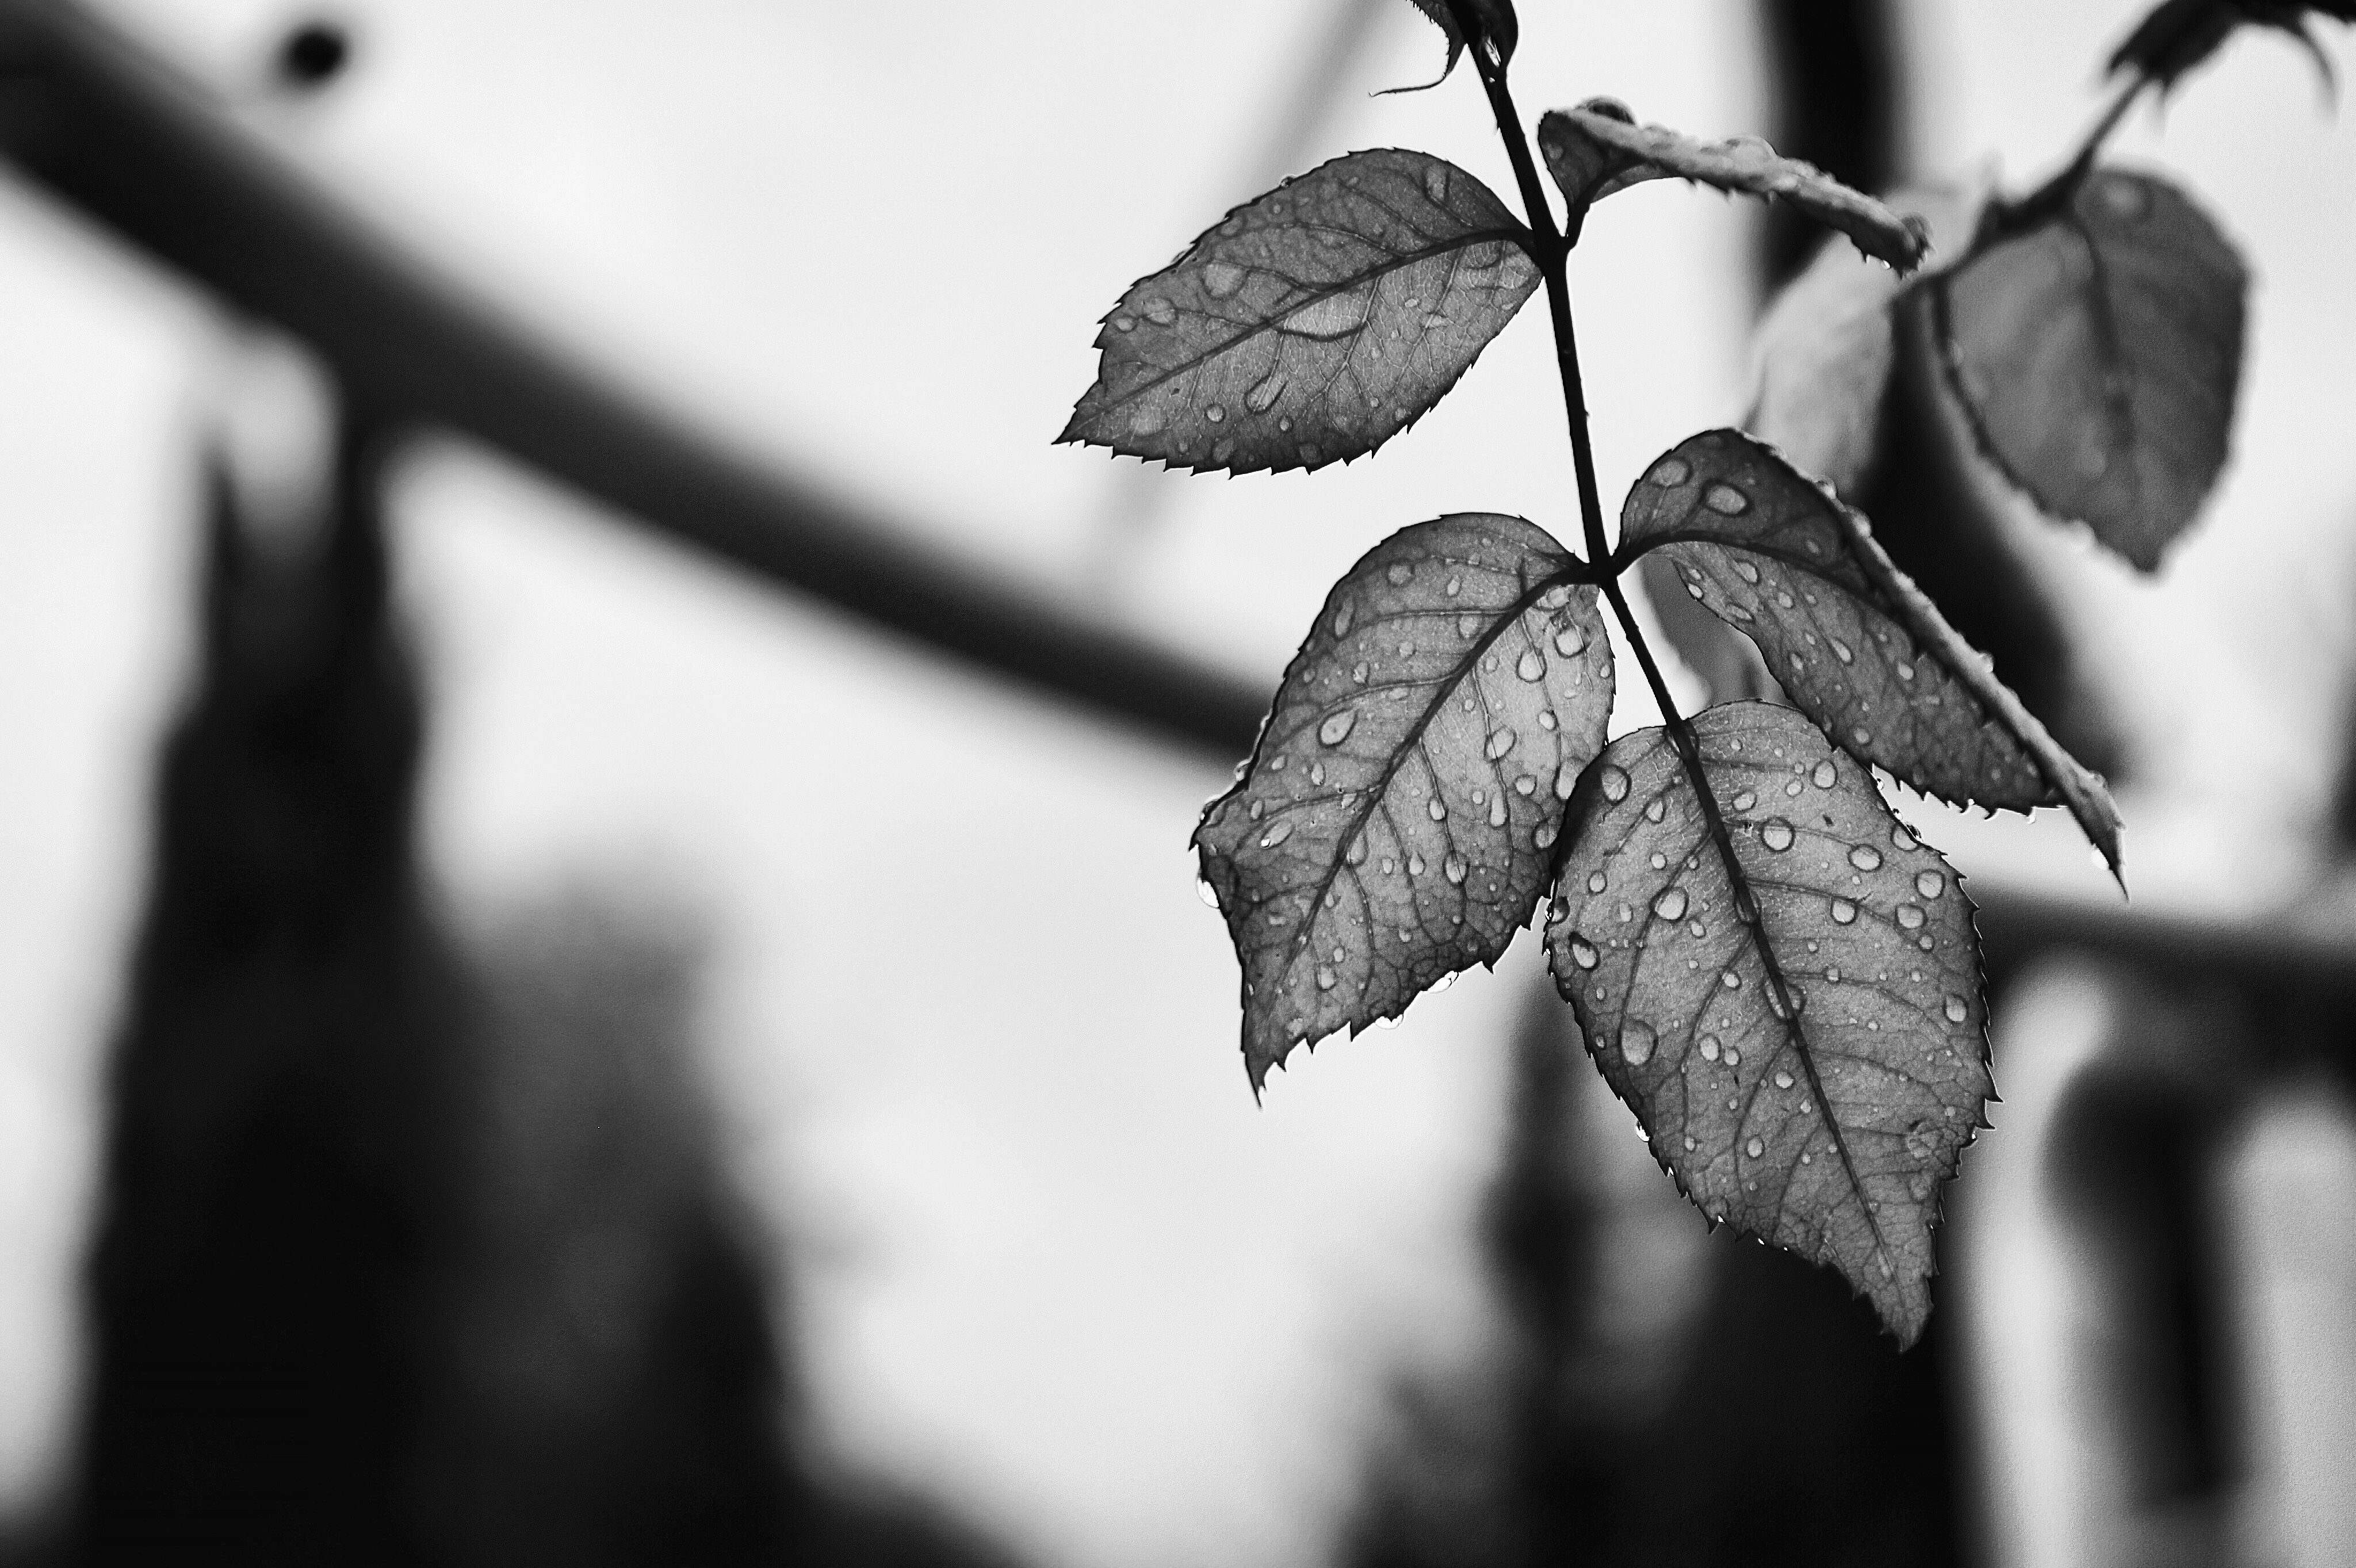
tree, water, nature, forest, branch, winter, black and white, plant, white, photography, sunlight, rain, leaf, flower, green, autumn, black, monochrome, season, close up, leaves, outdoors, gardening, drops, plan, macro photography, rain drops, growing plant, monochrome photography, woody plant